William Bosville

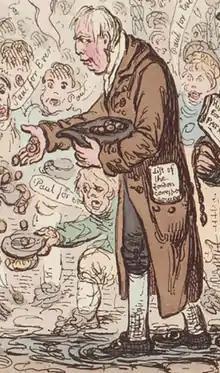
William Bosville leading a campaigning procession for his candidate James Paull (1770–1808) at the November 1806 Election for the seat of Westminster. Detail from a caricature by James Gillray

Colonel William Bosville, FRS (21 July 1745 – 10 December 1813) was an English landowner and celebrated "bon vivant".